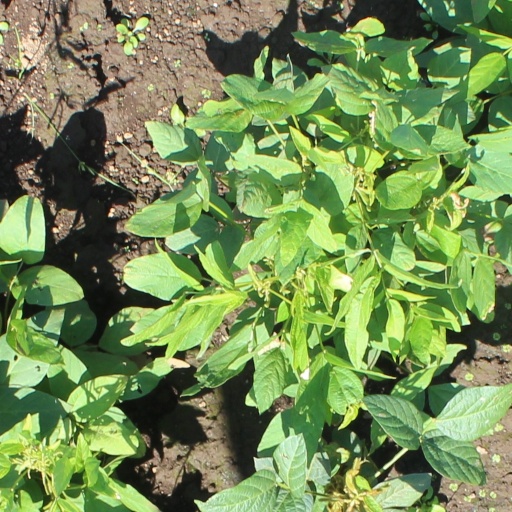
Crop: soybean